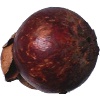
Label: mangostan